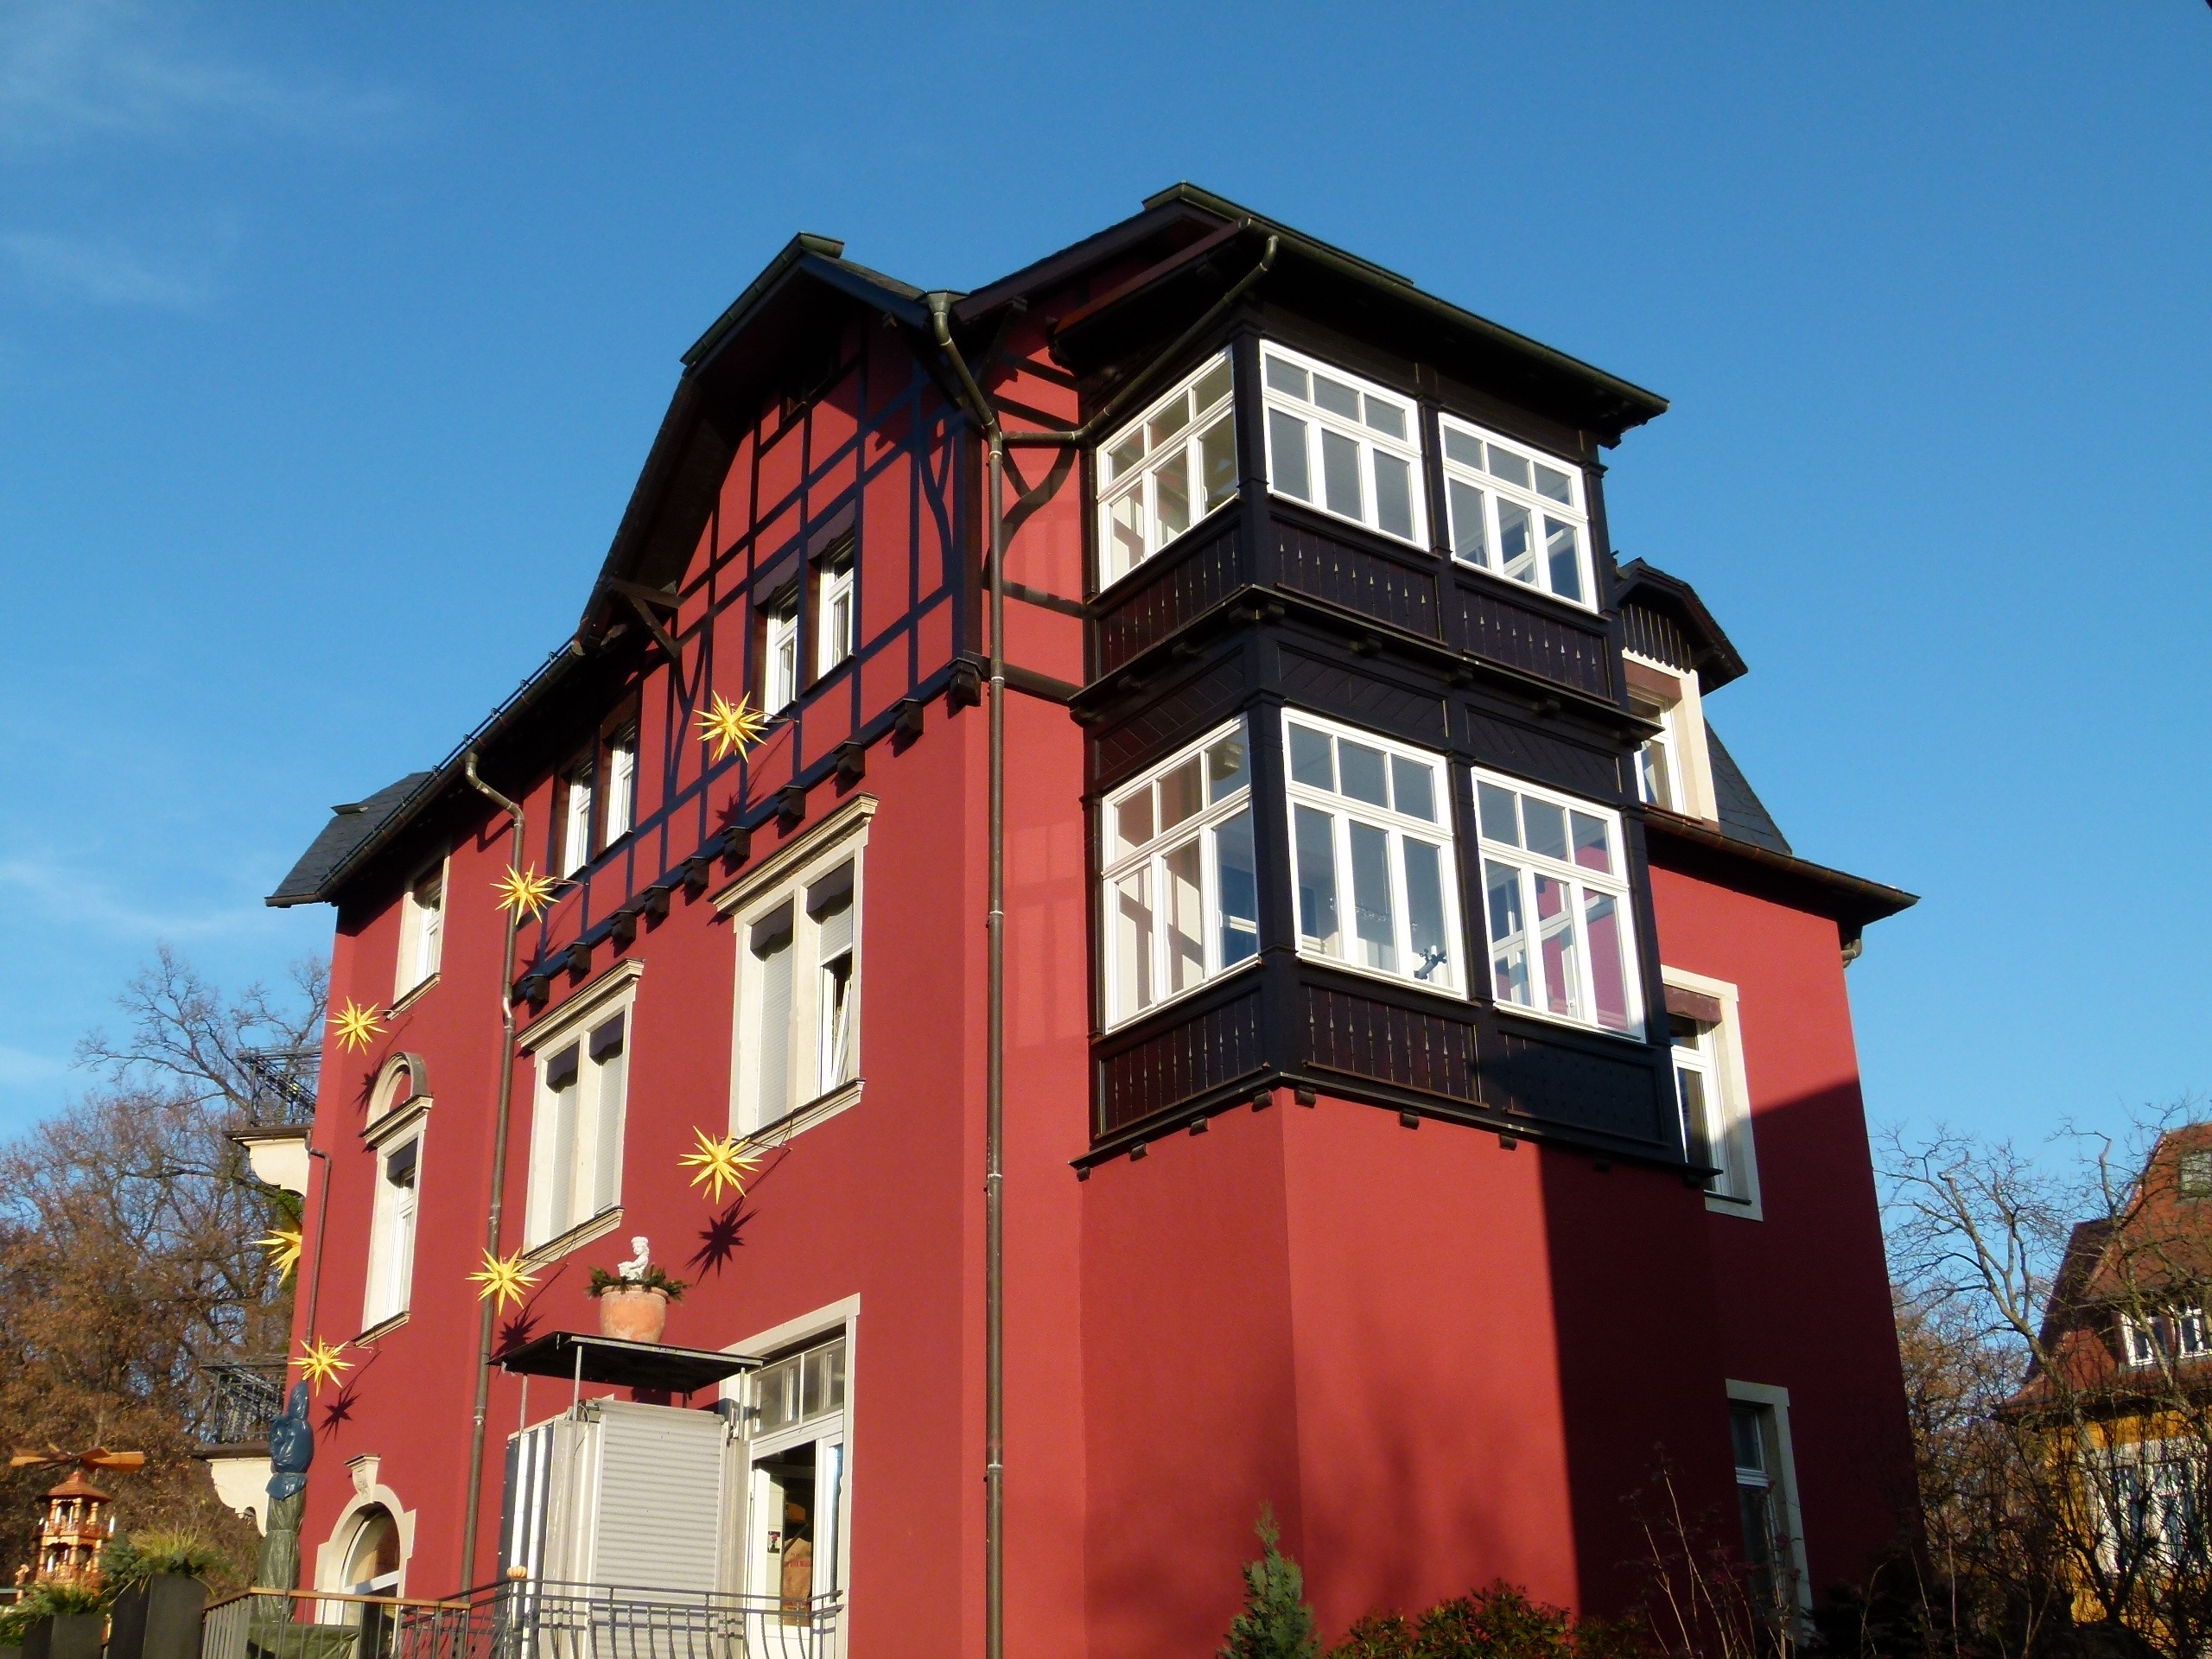
architecture, house, town, building, monument, downtown, tower, landmark, facade, exterior, germany, dresden, neighbourhood, cultural heritage, residential area, loschwitz